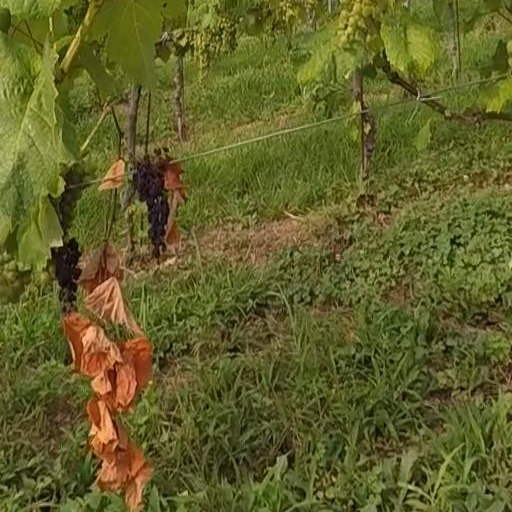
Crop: grape